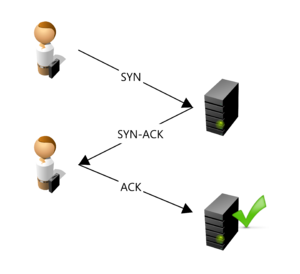
Connexion TCP
Le SYN flood est une attaque informatique visant à atteindre un déni de service. Elle s'applique dans le cadre du protocole TCP et consiste à envoyer une succession de requêtes SYN vers la cible.
Selon le protocole de communication TCP, une connexion entre deux hôtes s'établit en trois étapes : c'est le three-way handshake. Dès la connexion, on définit les numéros de séquence que l'on utilisera pour le transfert de données TCP.